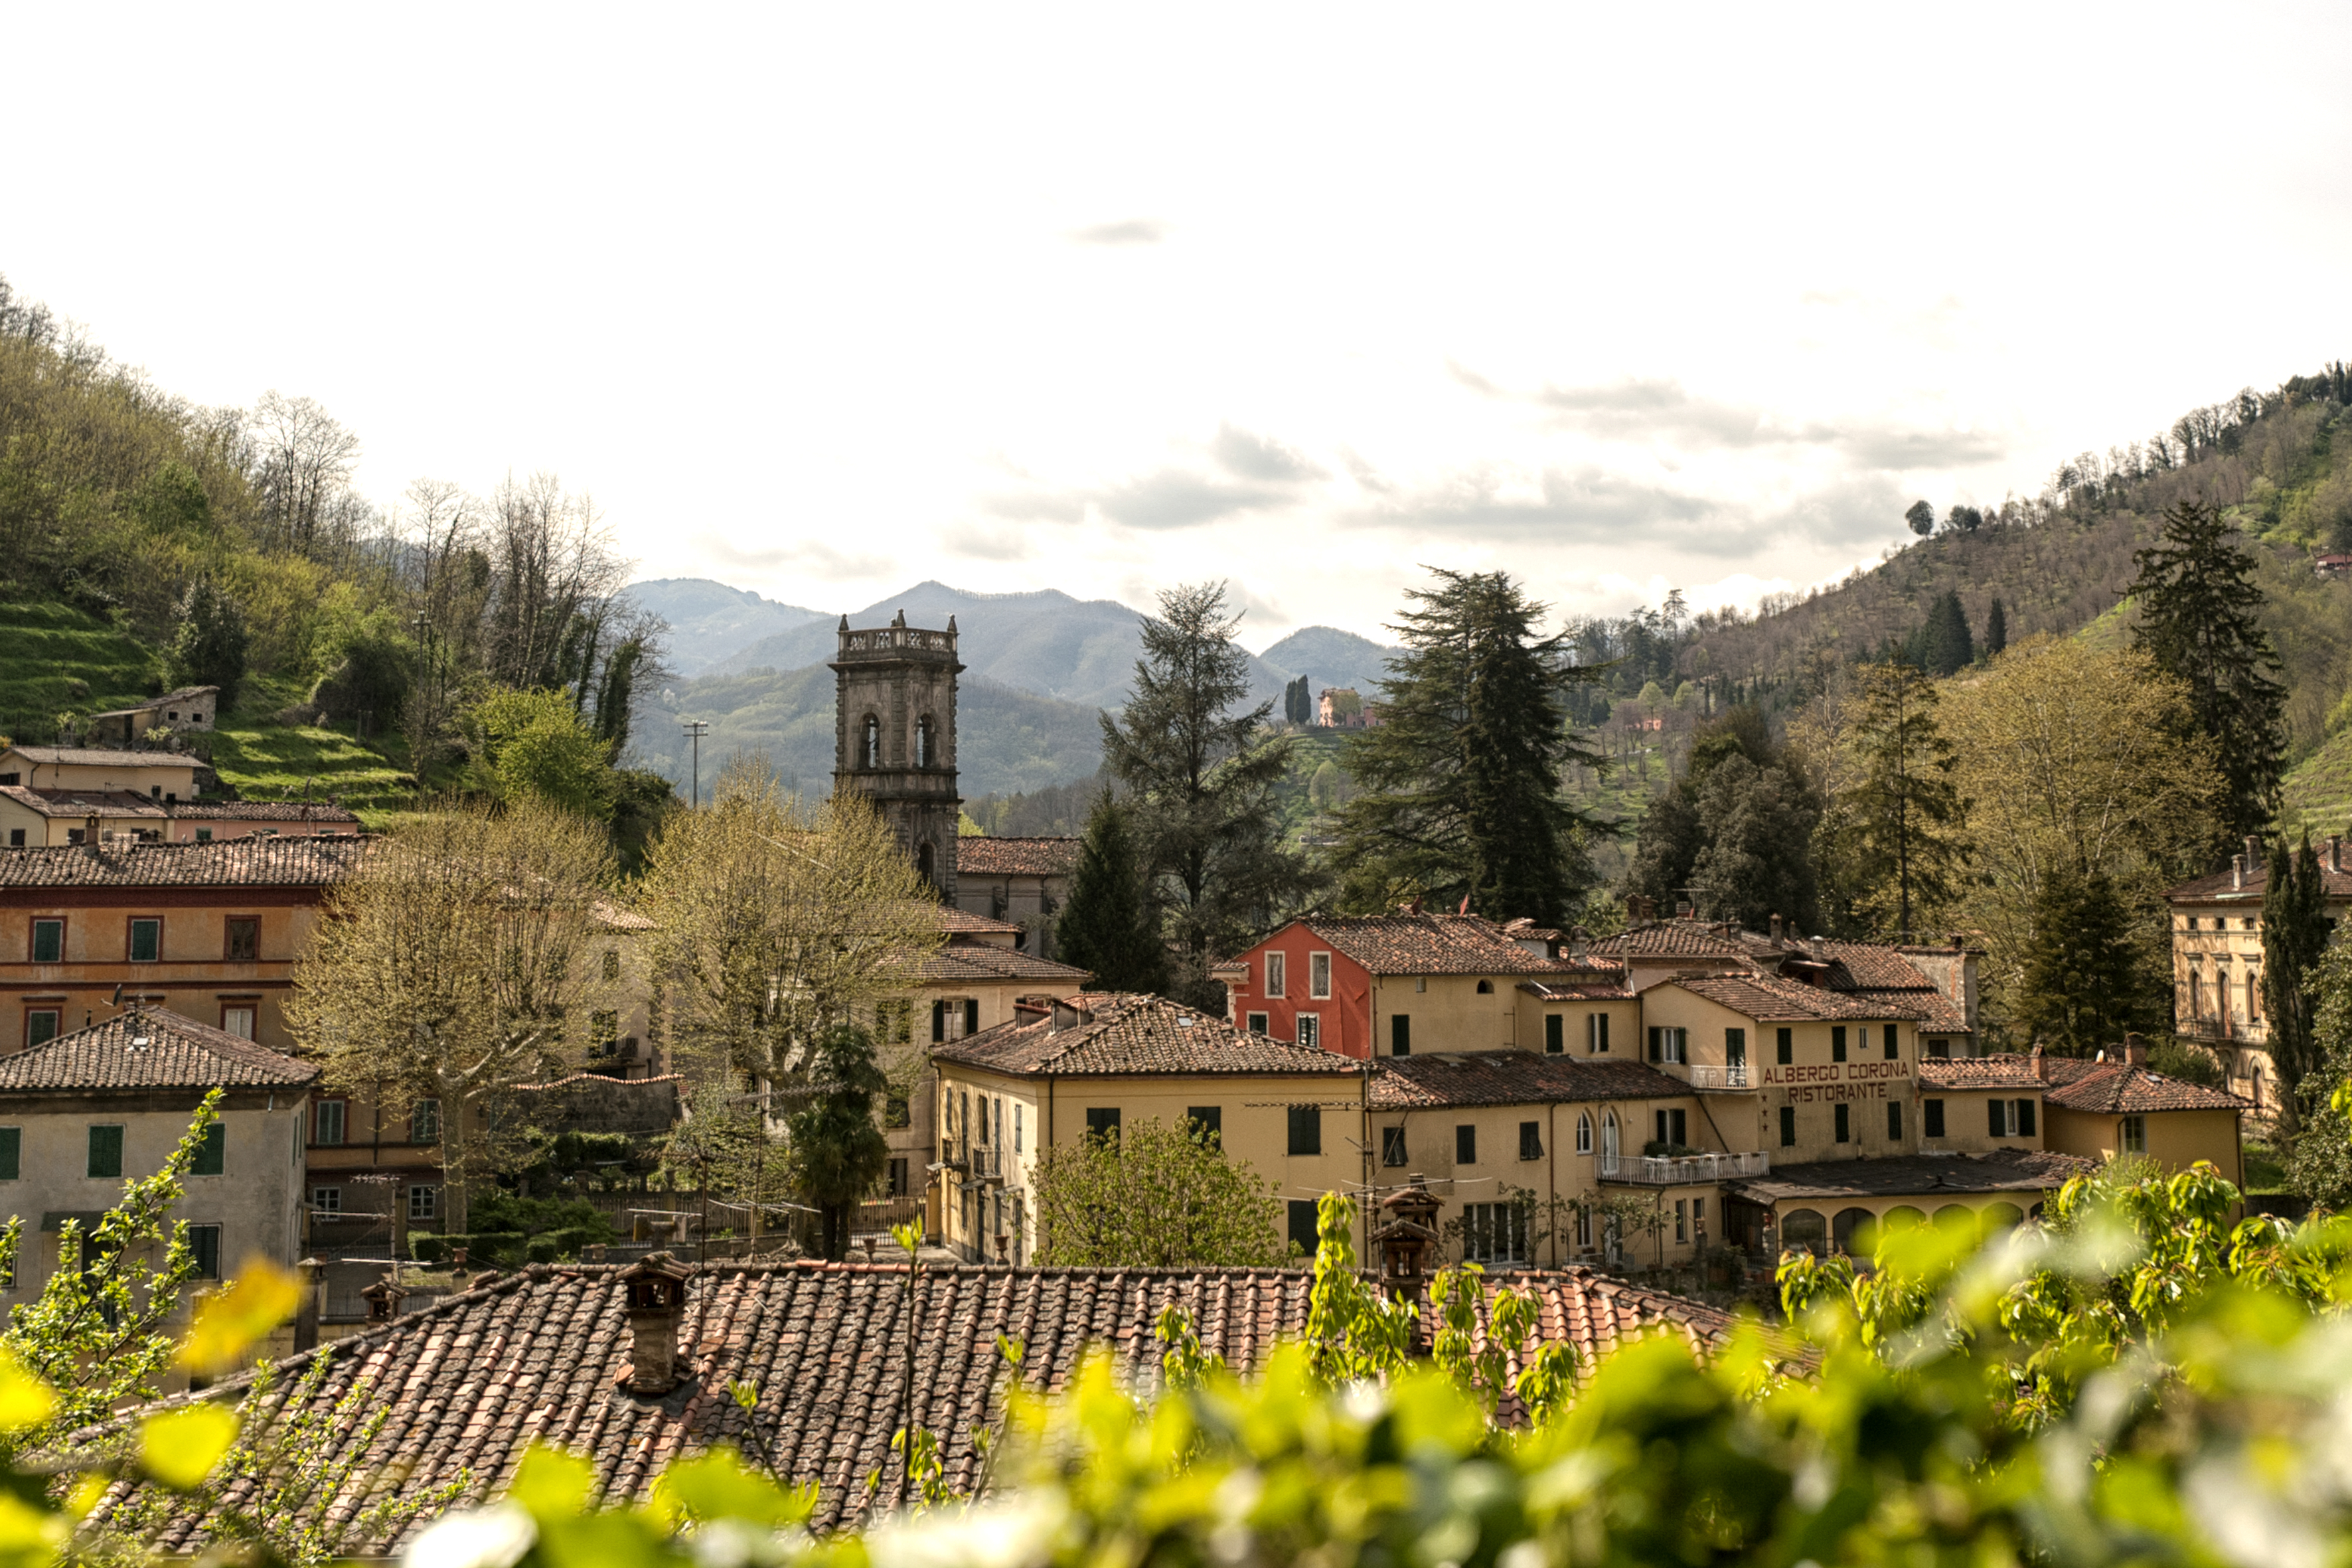
flower, town, palace, panorama, village, italy, tuscany, garden, tourism, monastery, estate, bagnidilucca, residential area